Sant Joan, Foixà

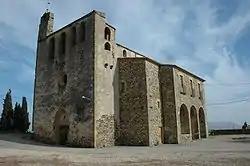
Sant Joan de Foixà.

Sant Joan de Foixà is a twelfth-century Romanesque church located in the municipality of Foixà, Spain.